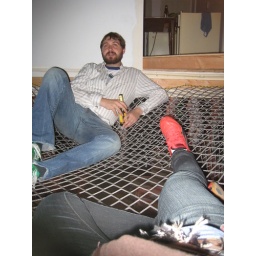
so natural light could get from skylights to the ground floor in the warehouse. double as gigantic hammocks